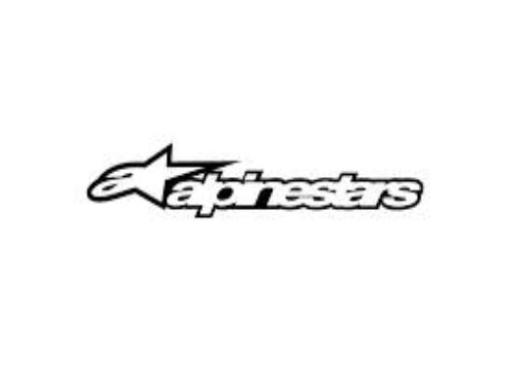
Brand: alpinestars-2
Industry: Clothes